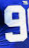
Number: 9